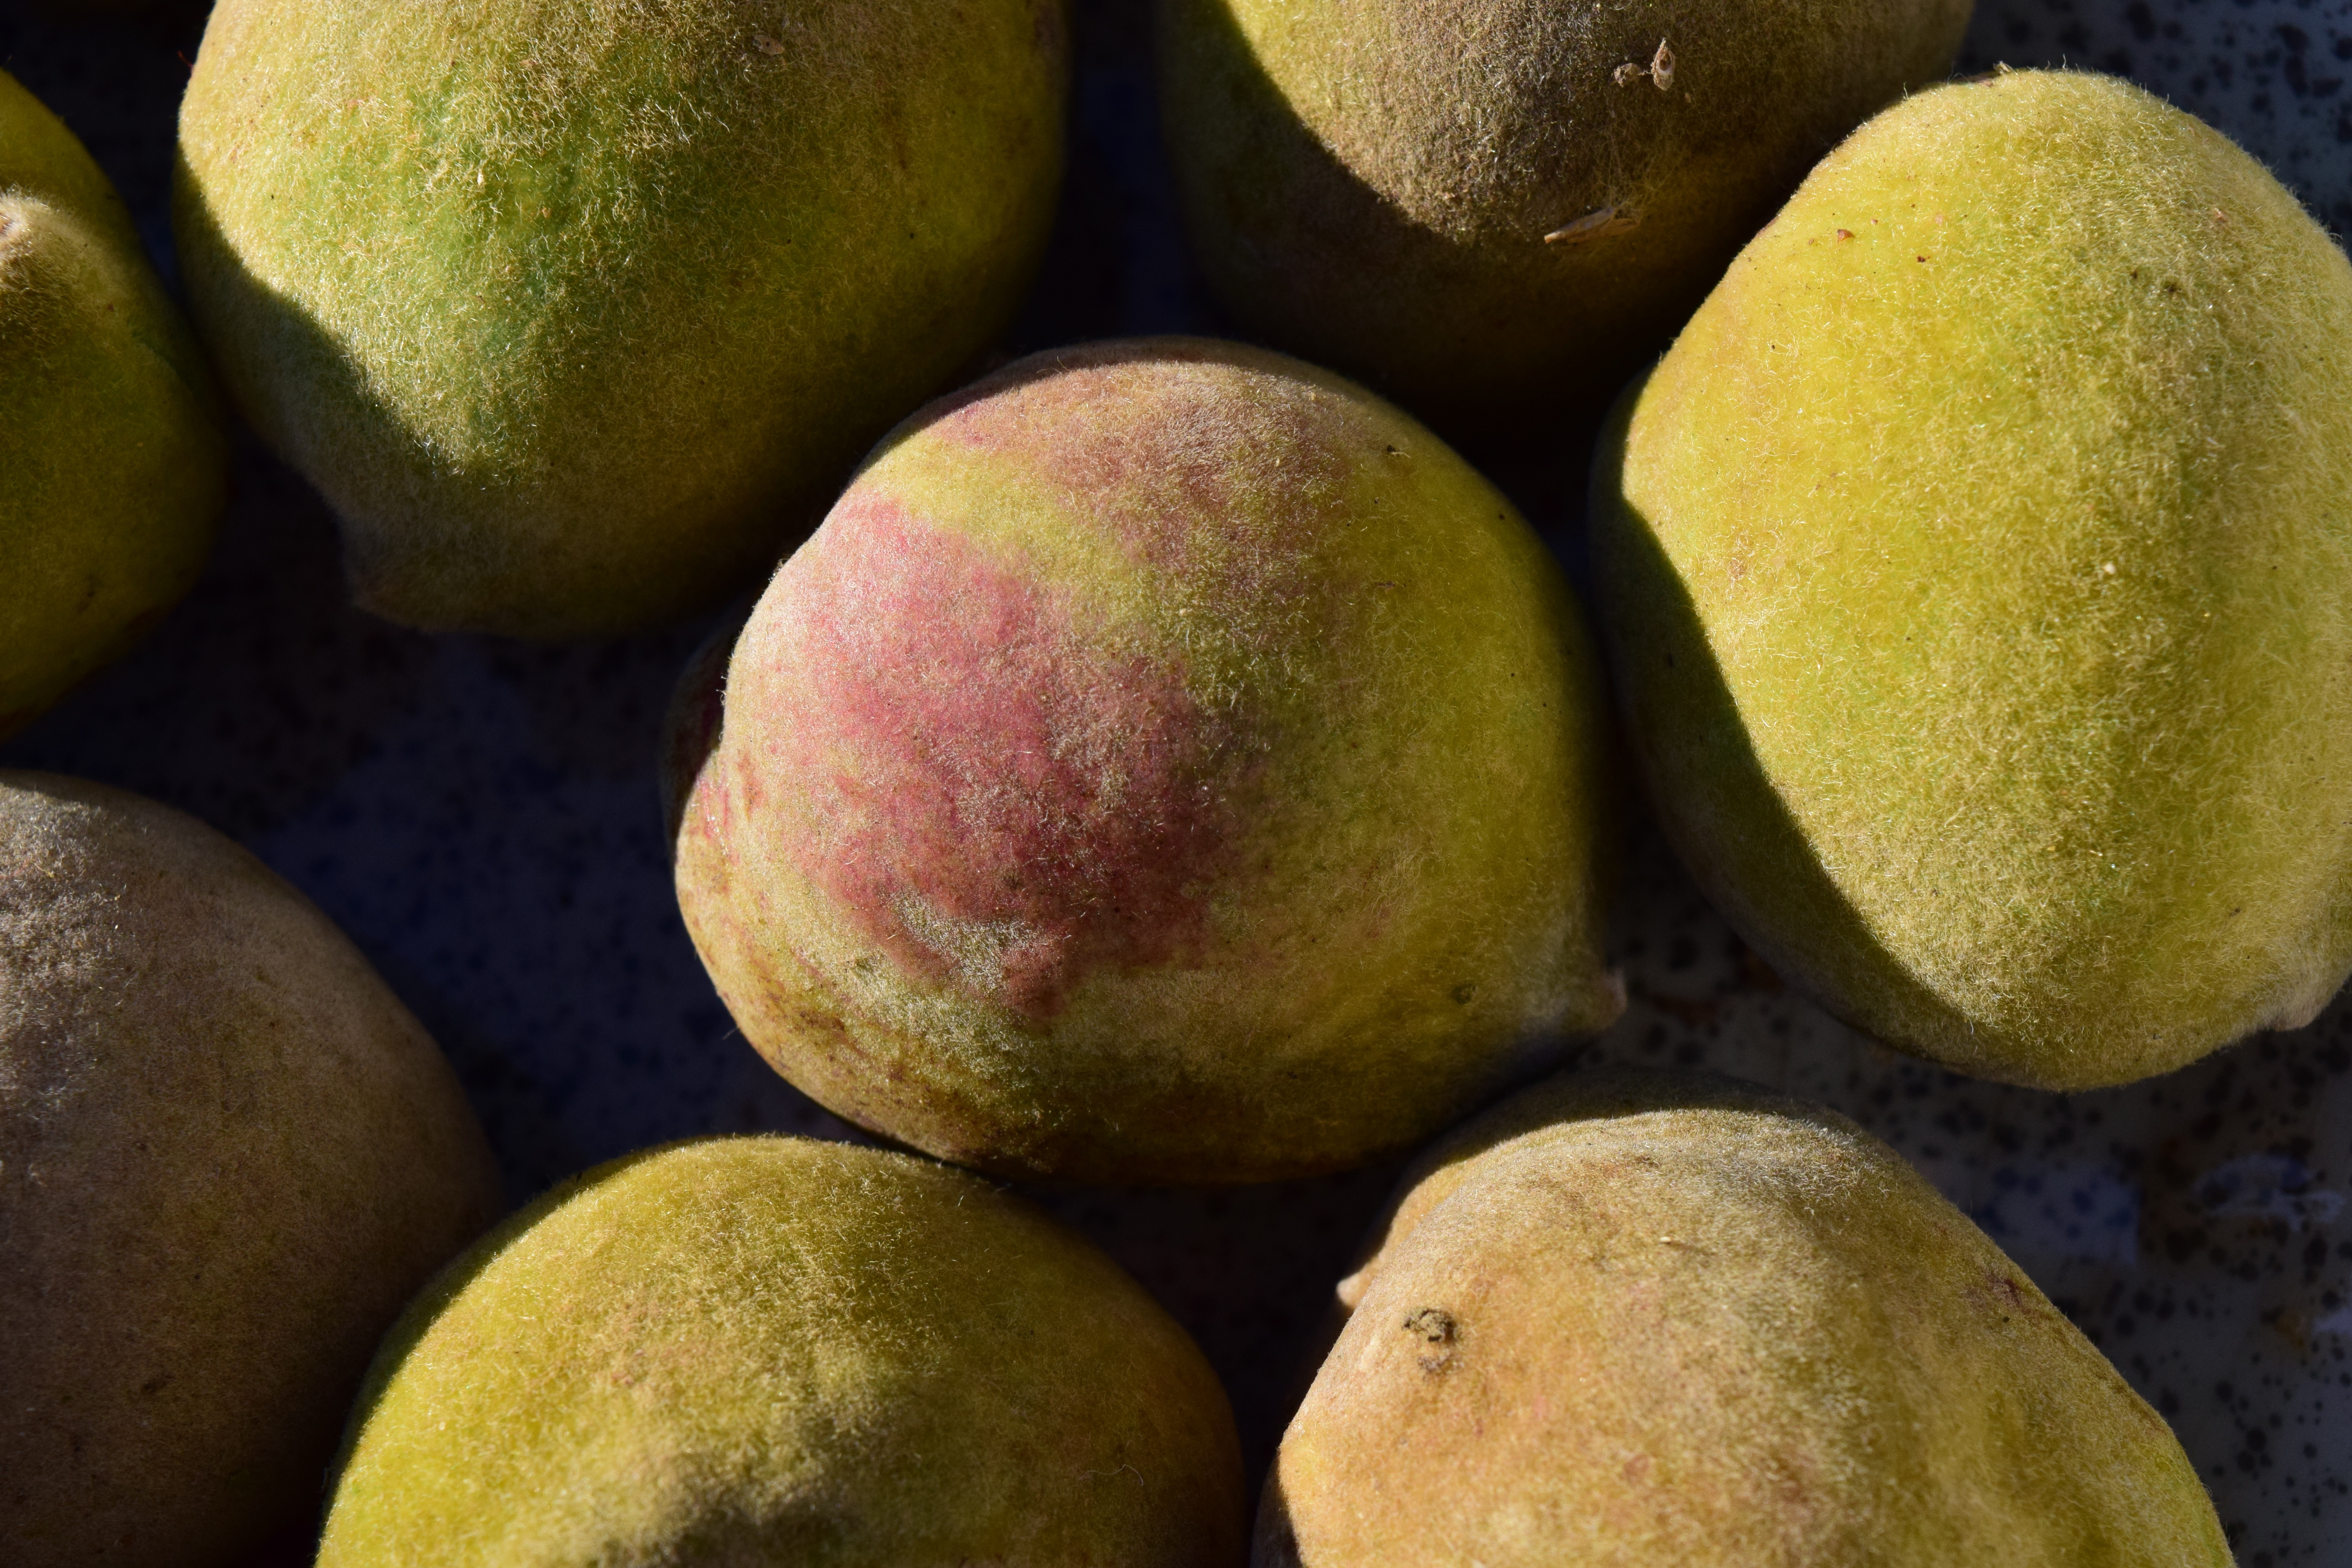
plant, fruit, food, green, produce, pear, close, eat, fruit tree, soft, frisch, natural product, almonds, flowering plant, fresh almonds, freshly picked, land plant